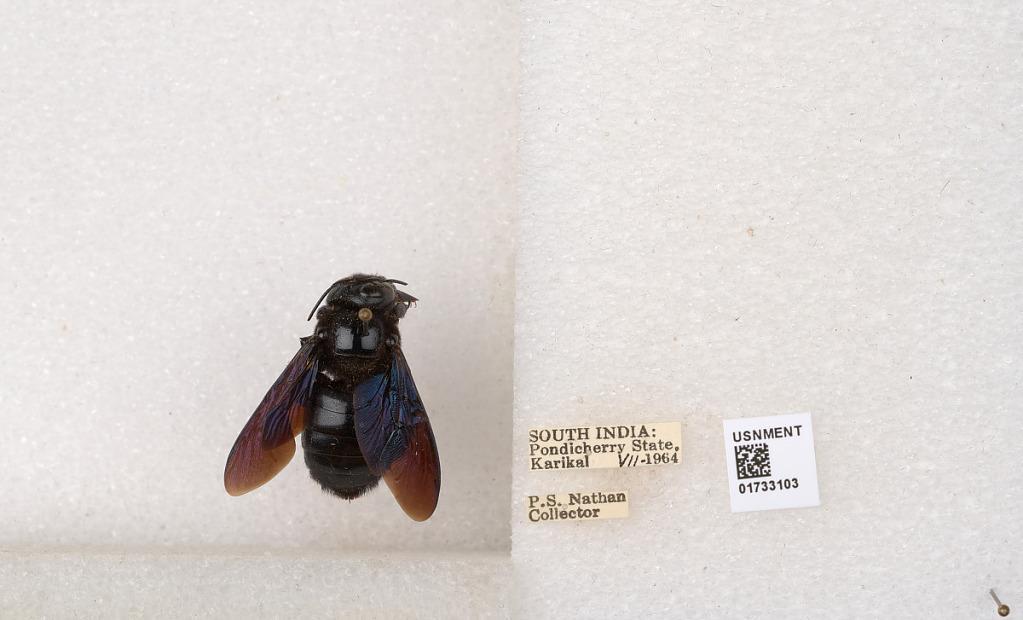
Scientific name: Xylocopa (Ctenoxylocopa) fenestrata (Fabricius)
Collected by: P. Nathan
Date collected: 1964-7-1
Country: India
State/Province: Puducherry
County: Karaikal
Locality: Karikal